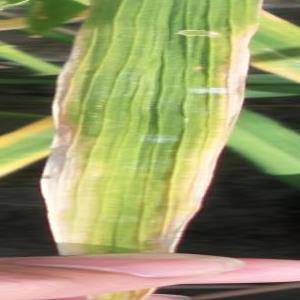
Disease: Bacterialblight